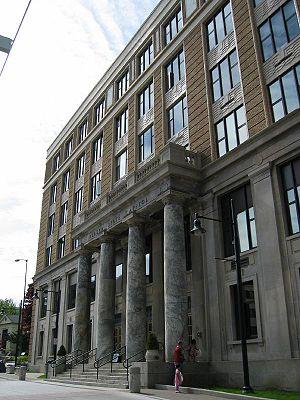
La législature de l'Alaska est l'organe législatif de l'État américain de l'Alaska.